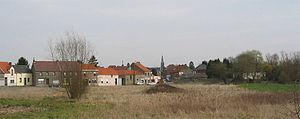
Blaton (Belgique), le village en hiver.
Blaton est une section de la commune belge de Bernissart située en région wallonne dans la province de Hainaut.